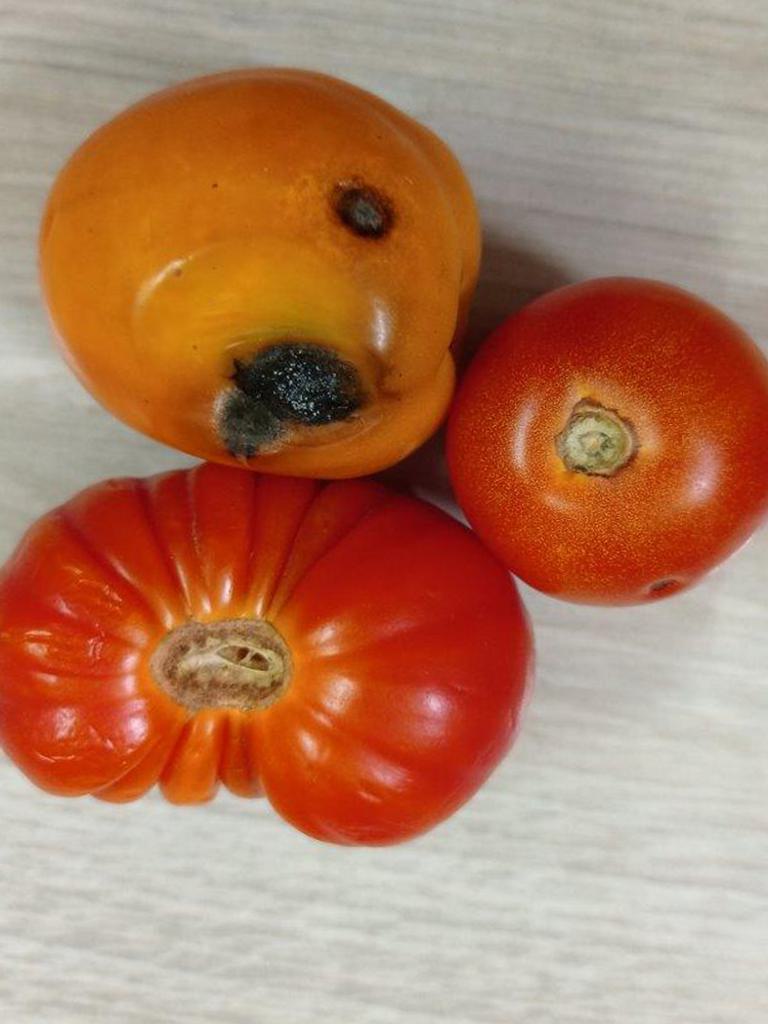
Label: Rotten